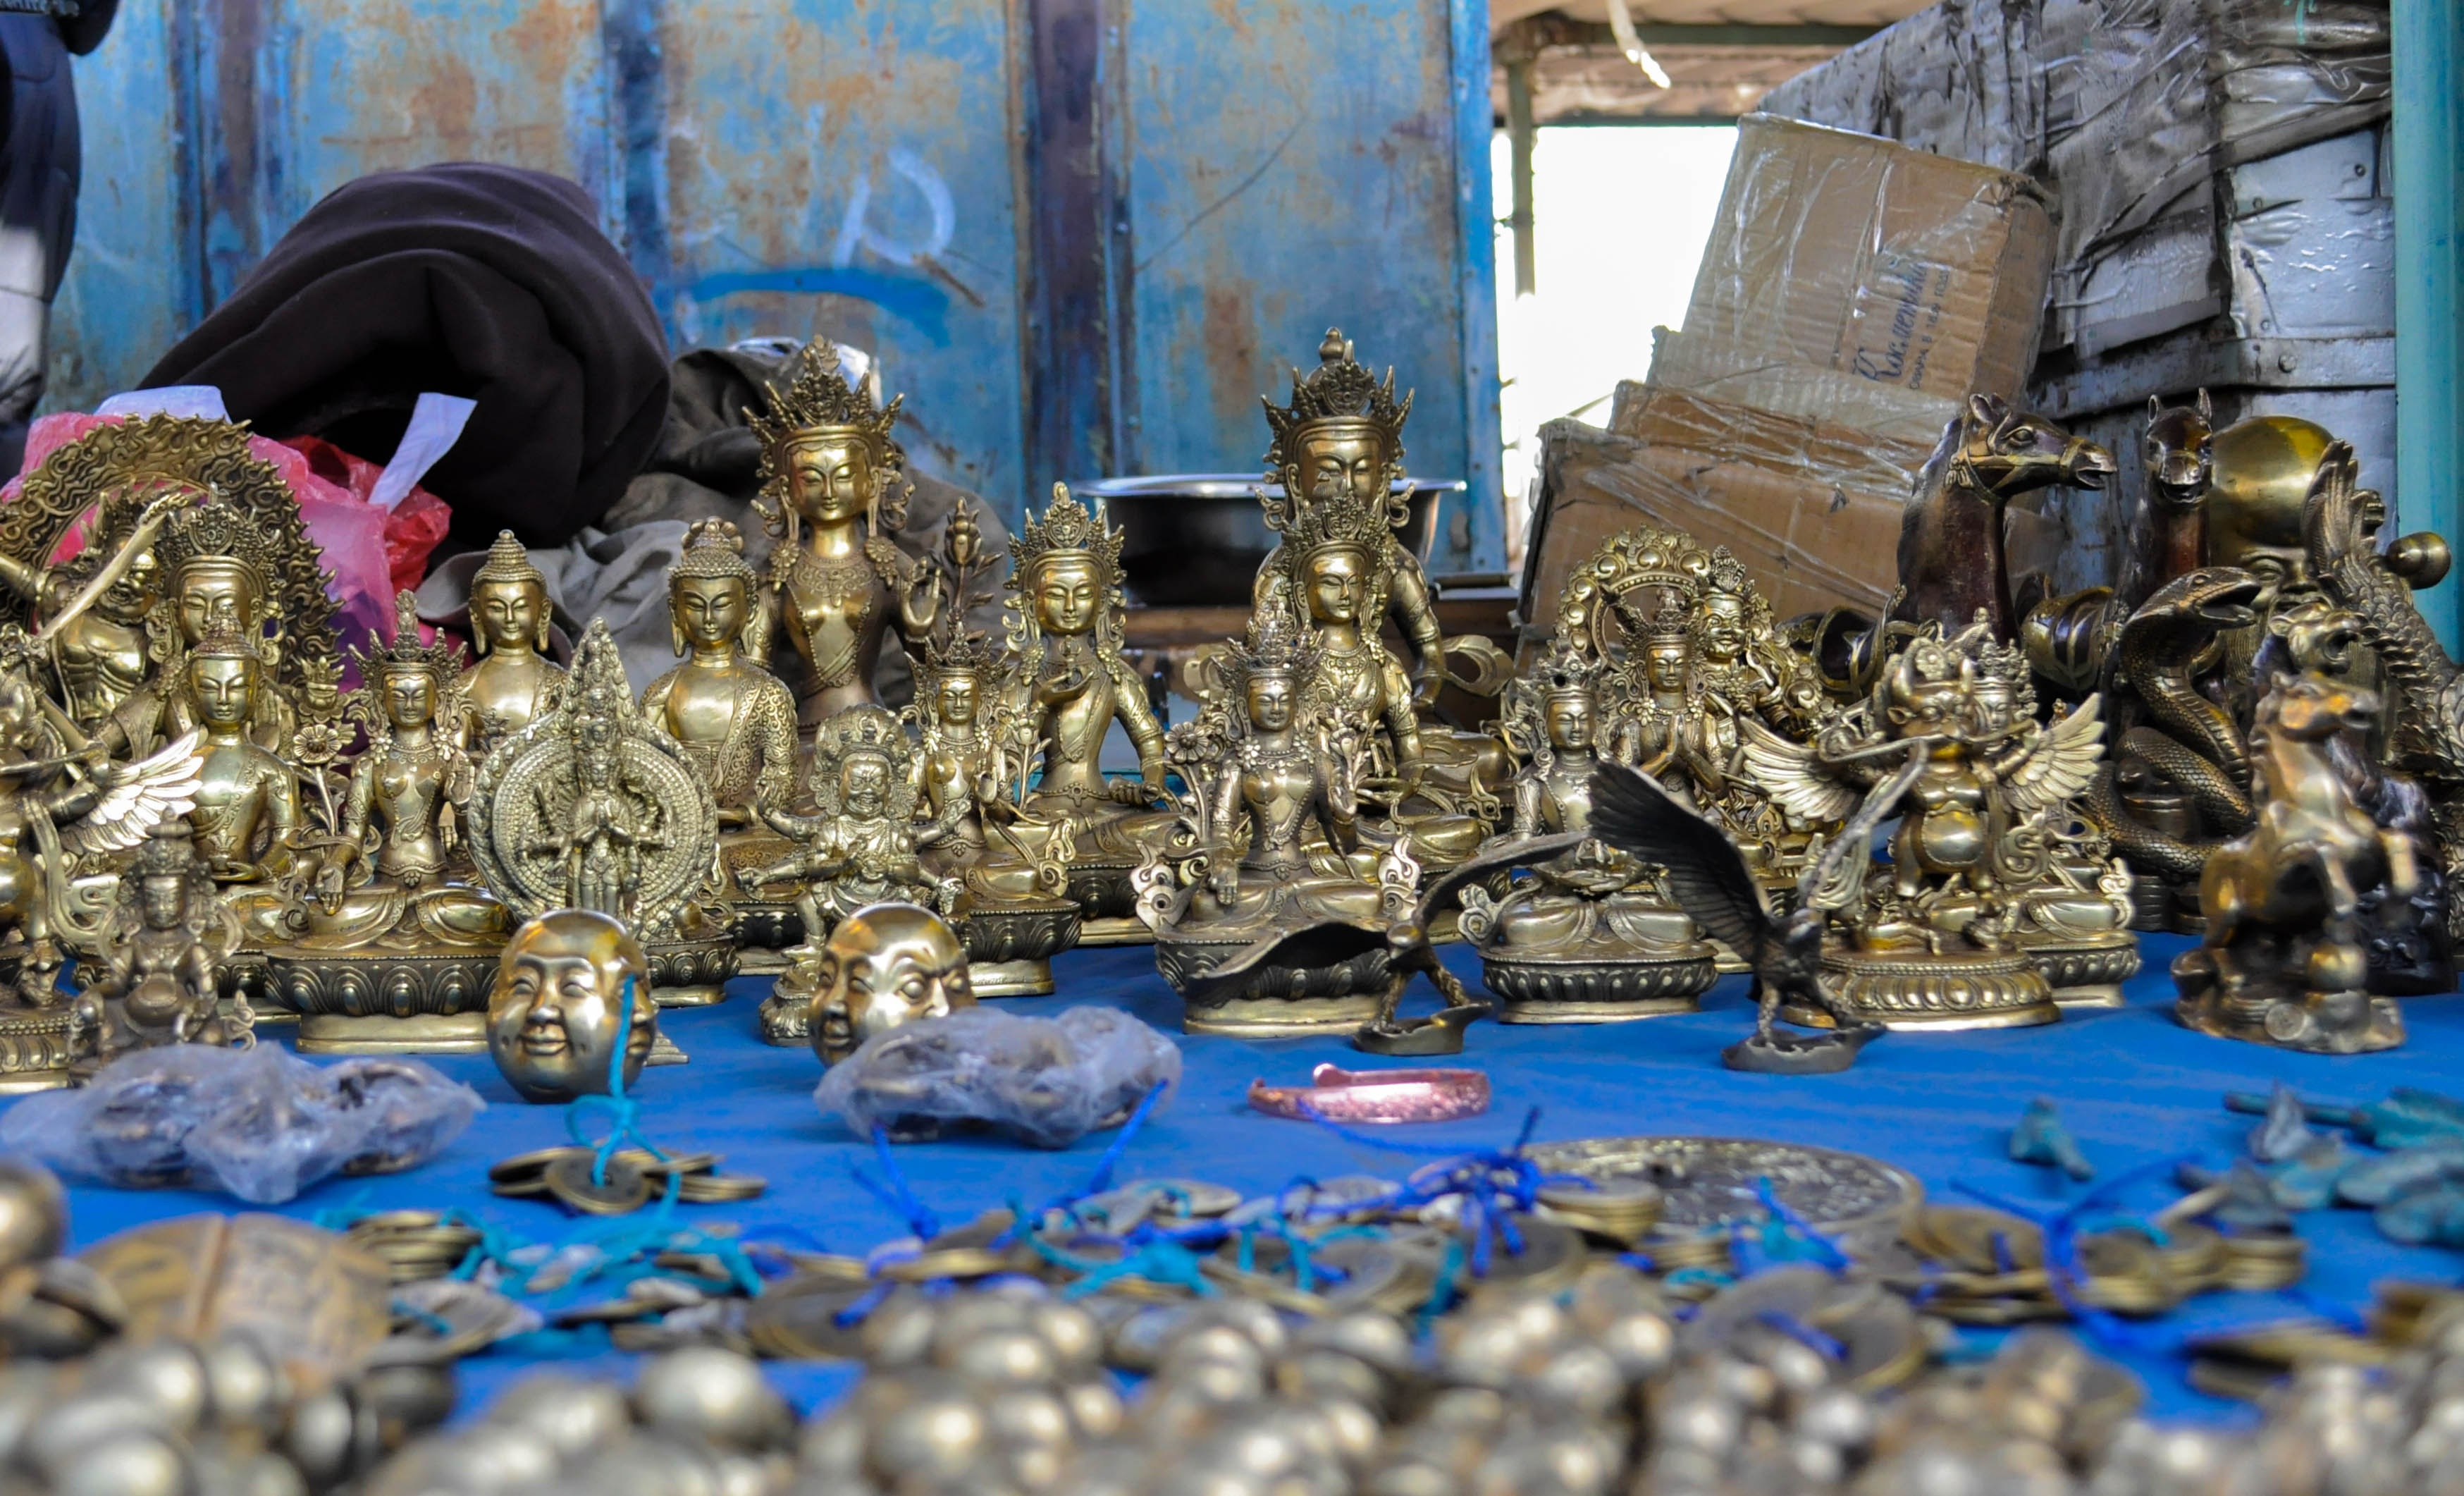
city, symbol, buddhism, bazaar, market, public space, religious, culture, holy, gods, sell, traditional, flea market, mongolia, icons, ulaanbaatar, open market